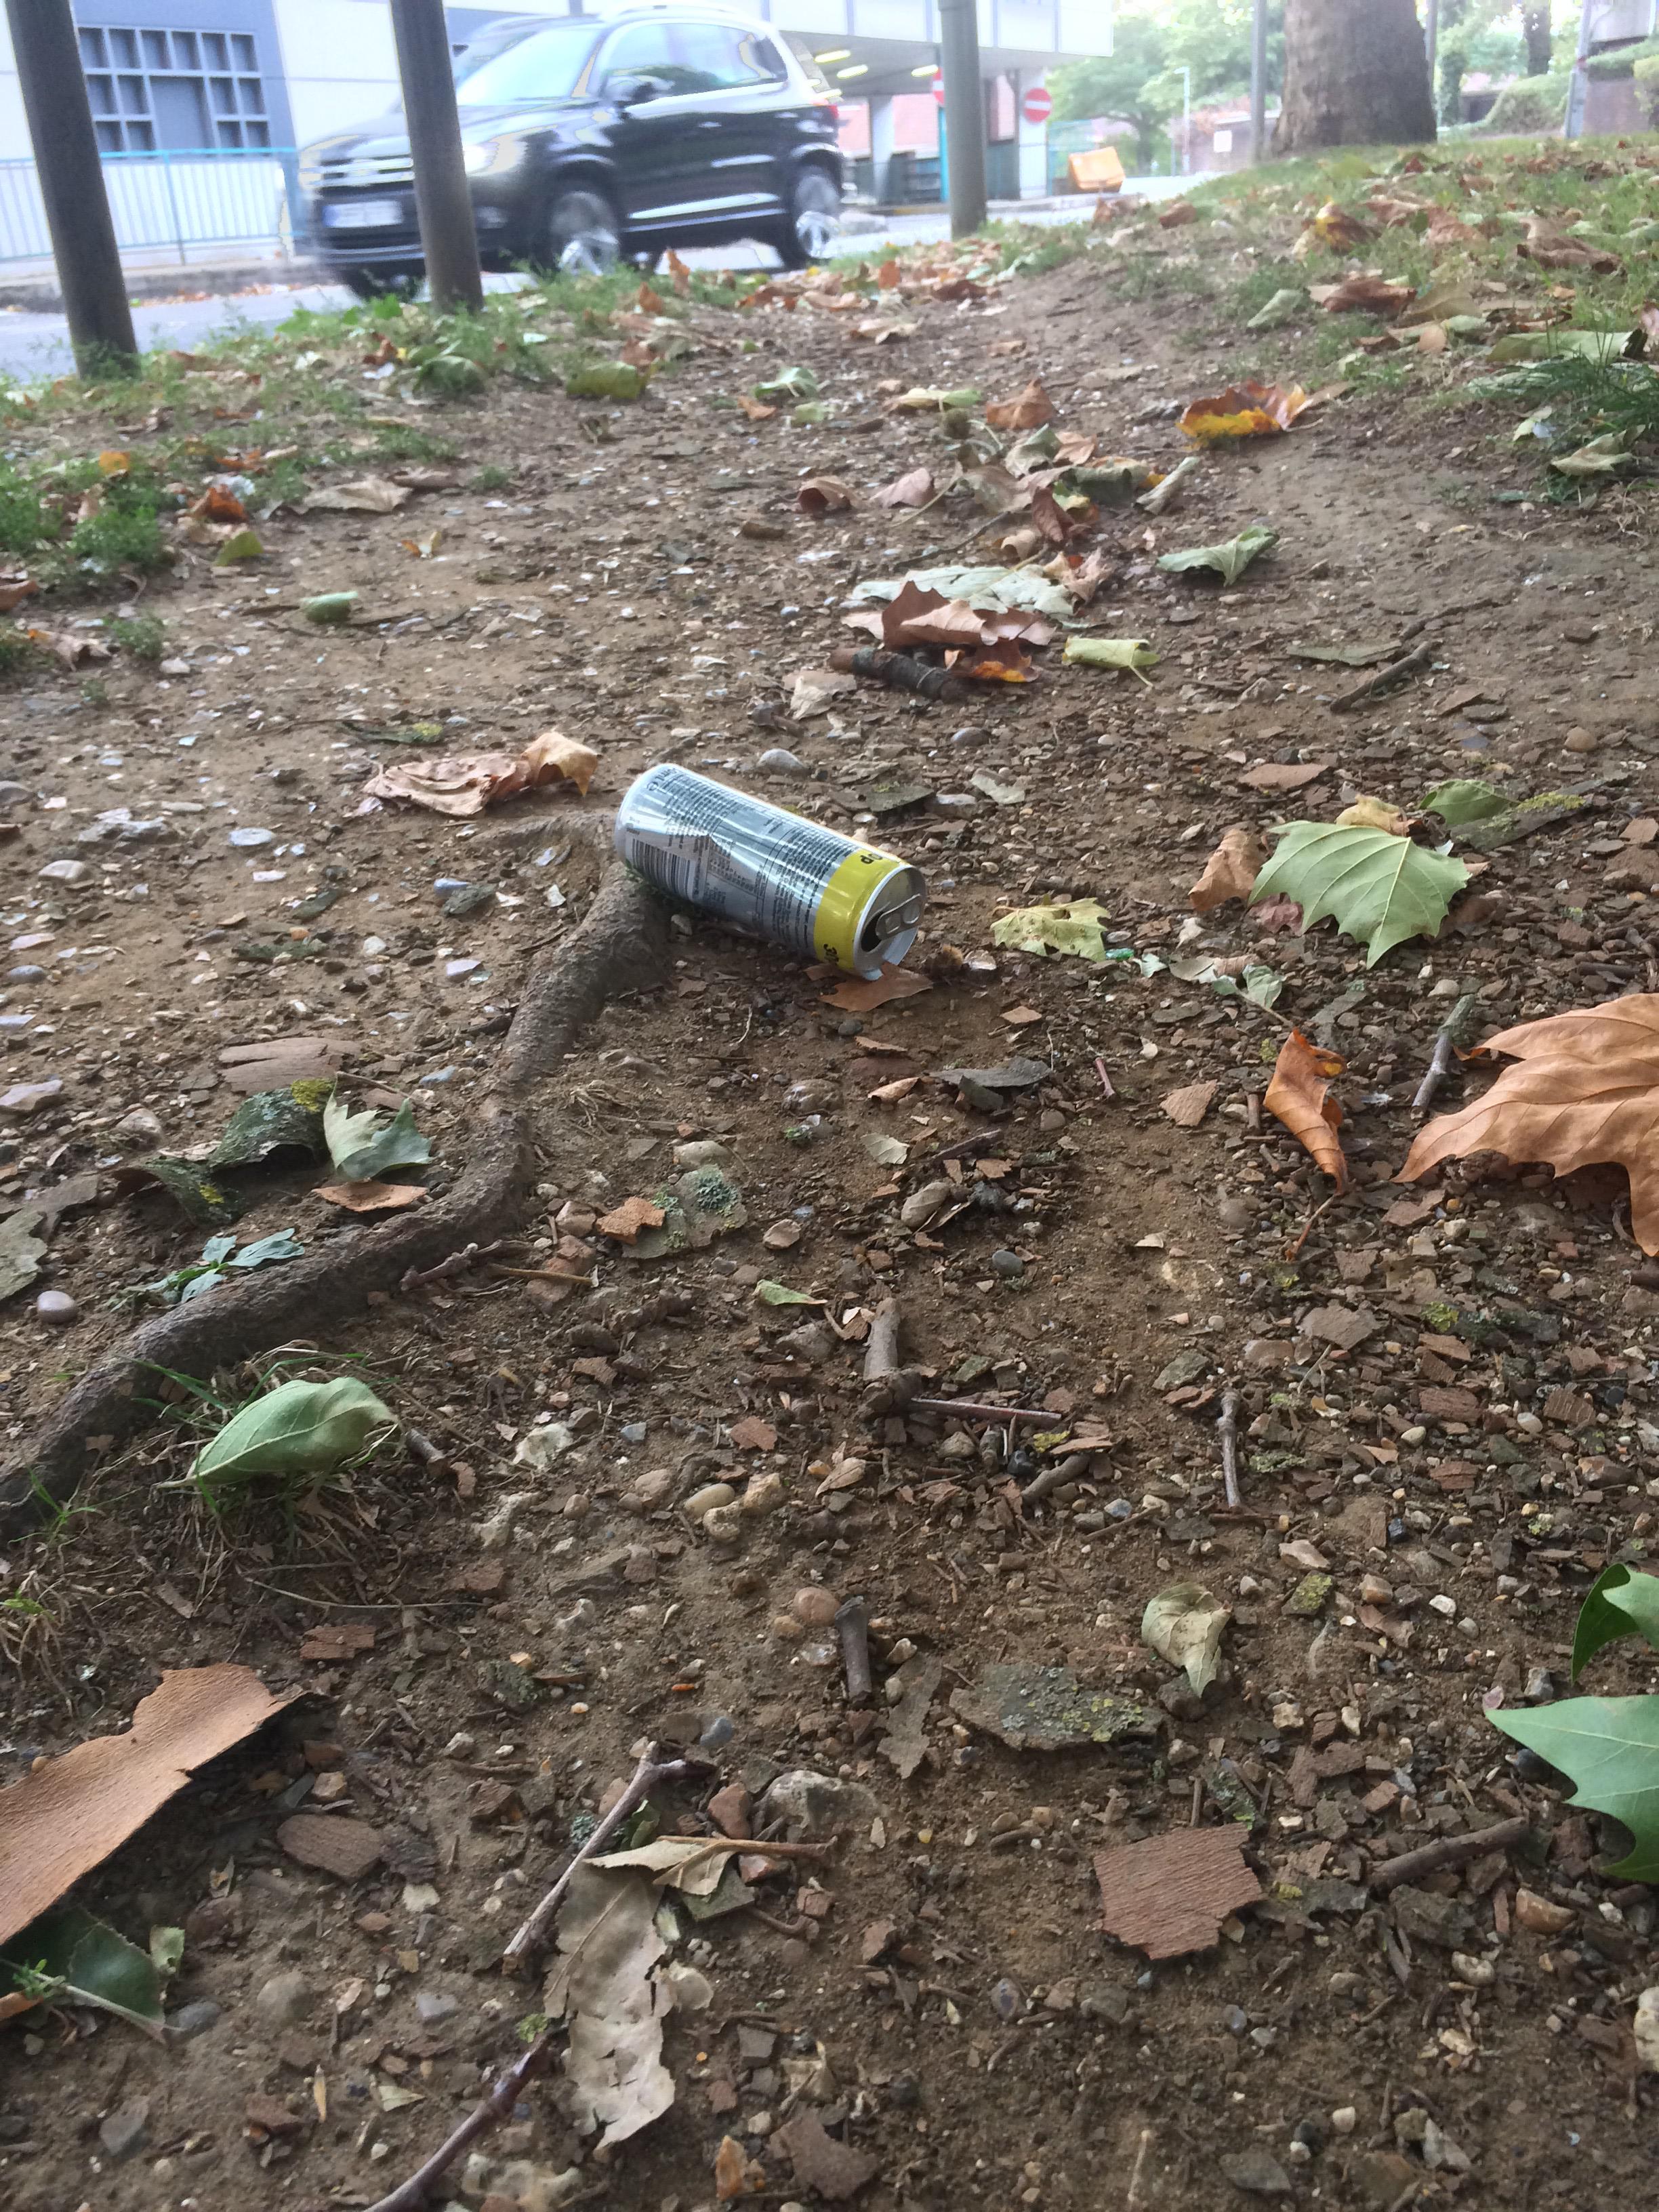
Object: Pop tab (Pop tab)

Object: Drink can (Can)